Septinsular Republic

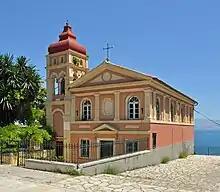
The Church of Panagia Mandrakina in Corfu town

On 26 October, the Constitutional Assembly convened, which on 5 December 1803 passed the new constitution of the Republic. Its 212 articles were a mixture of progressive principles and restrictions on political rights that ensured the oligarchic nature of the state. While the Venetian-era hereditary nobility was abolished, a new civic aristocracy ('constitutional nobility') took its place. Based on property or academic qualifications, it was composed of many former nobles as well as businesspeople. This new aristocracy formed the electorate for the , which continued to elect the Senate and the legislative body as before.